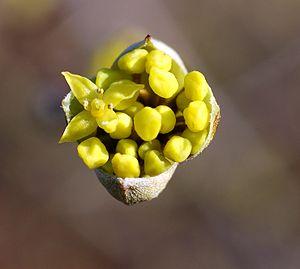
Debourrement de Cornouiller mâle